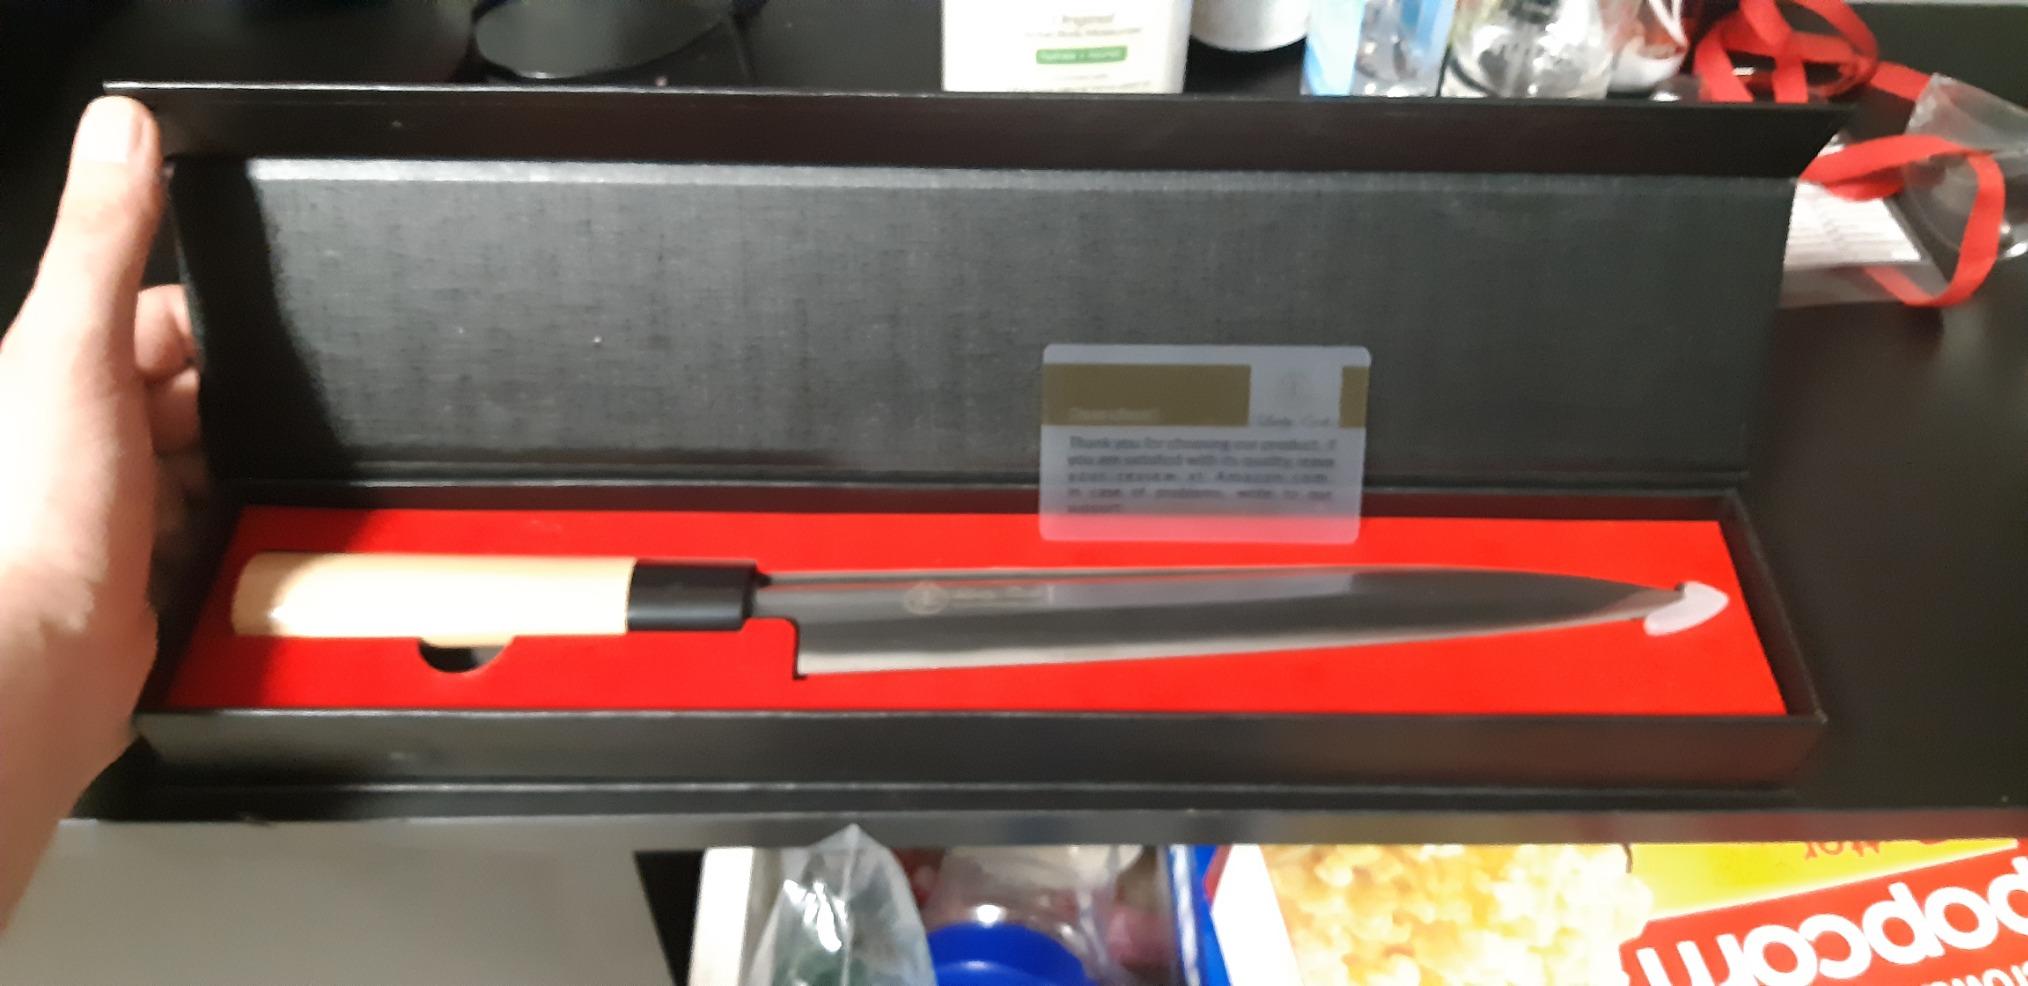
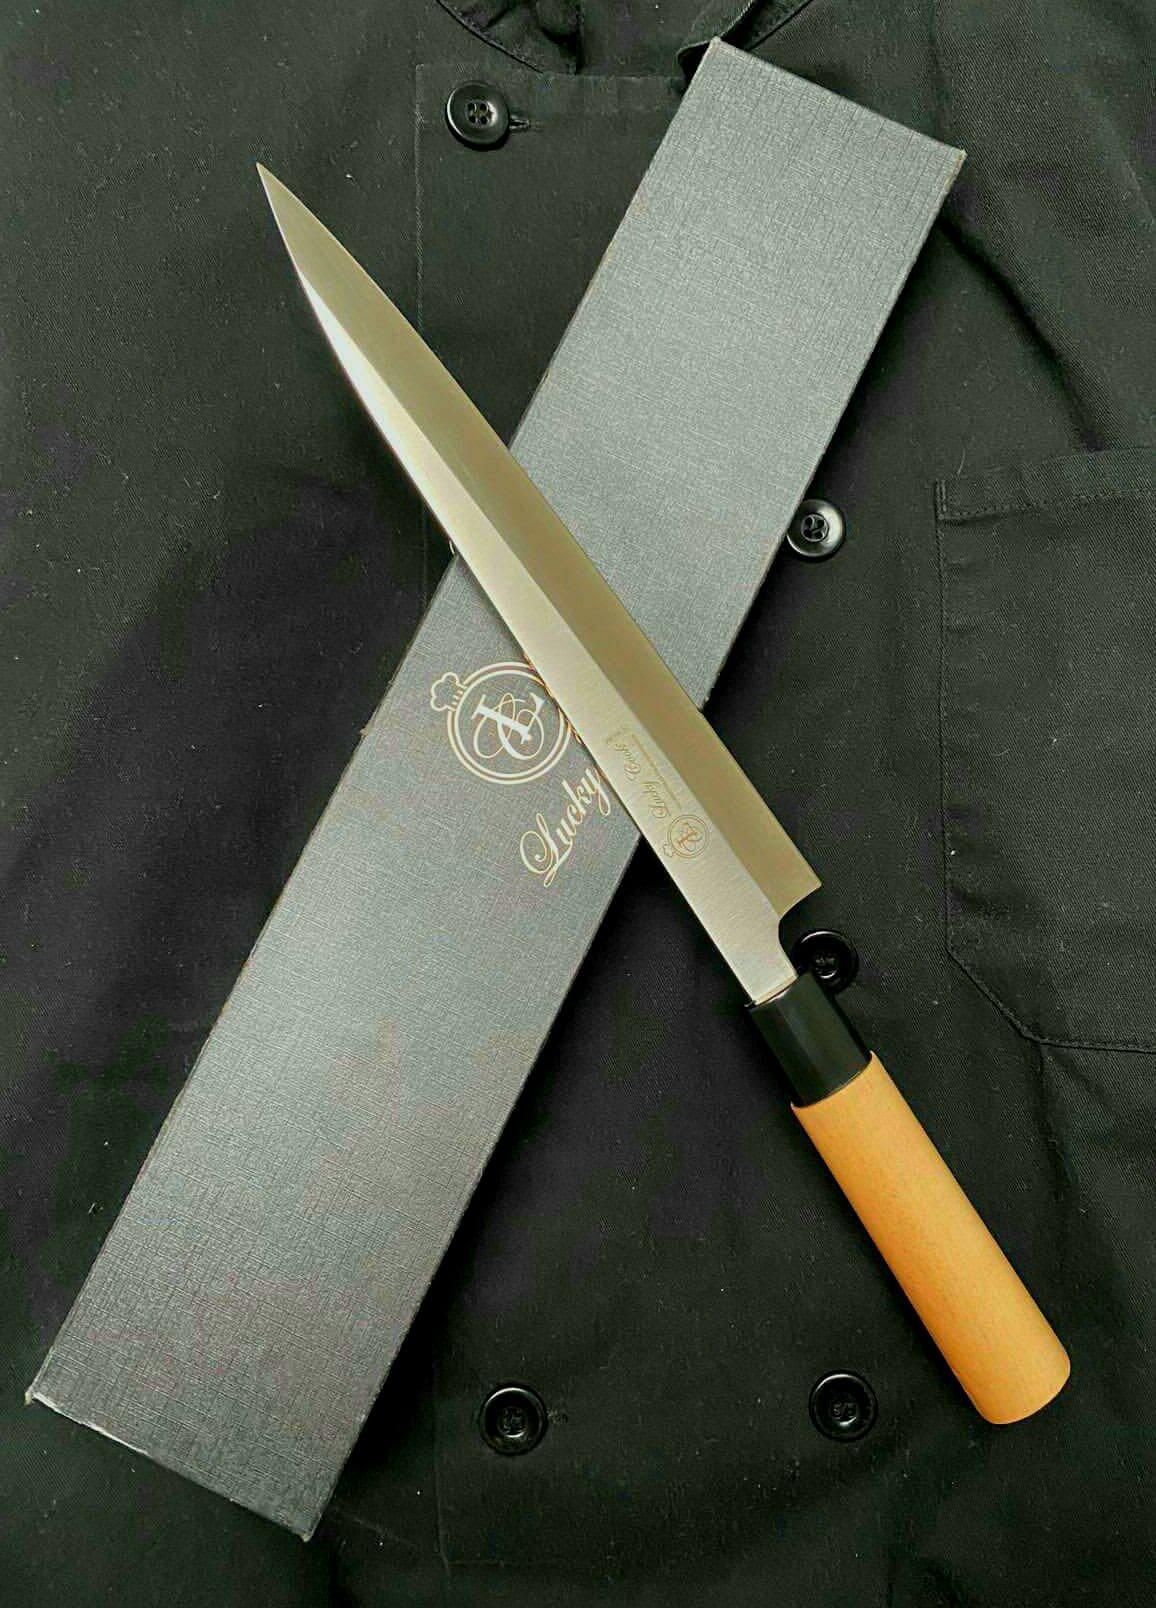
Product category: items_knife
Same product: yes